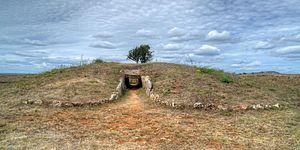
Cette liste non exhaustive recense les principaux sites mégalithiques en Castille-et-León, en Espagne.